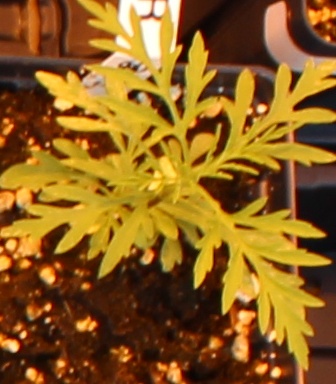
Label: Ragweed